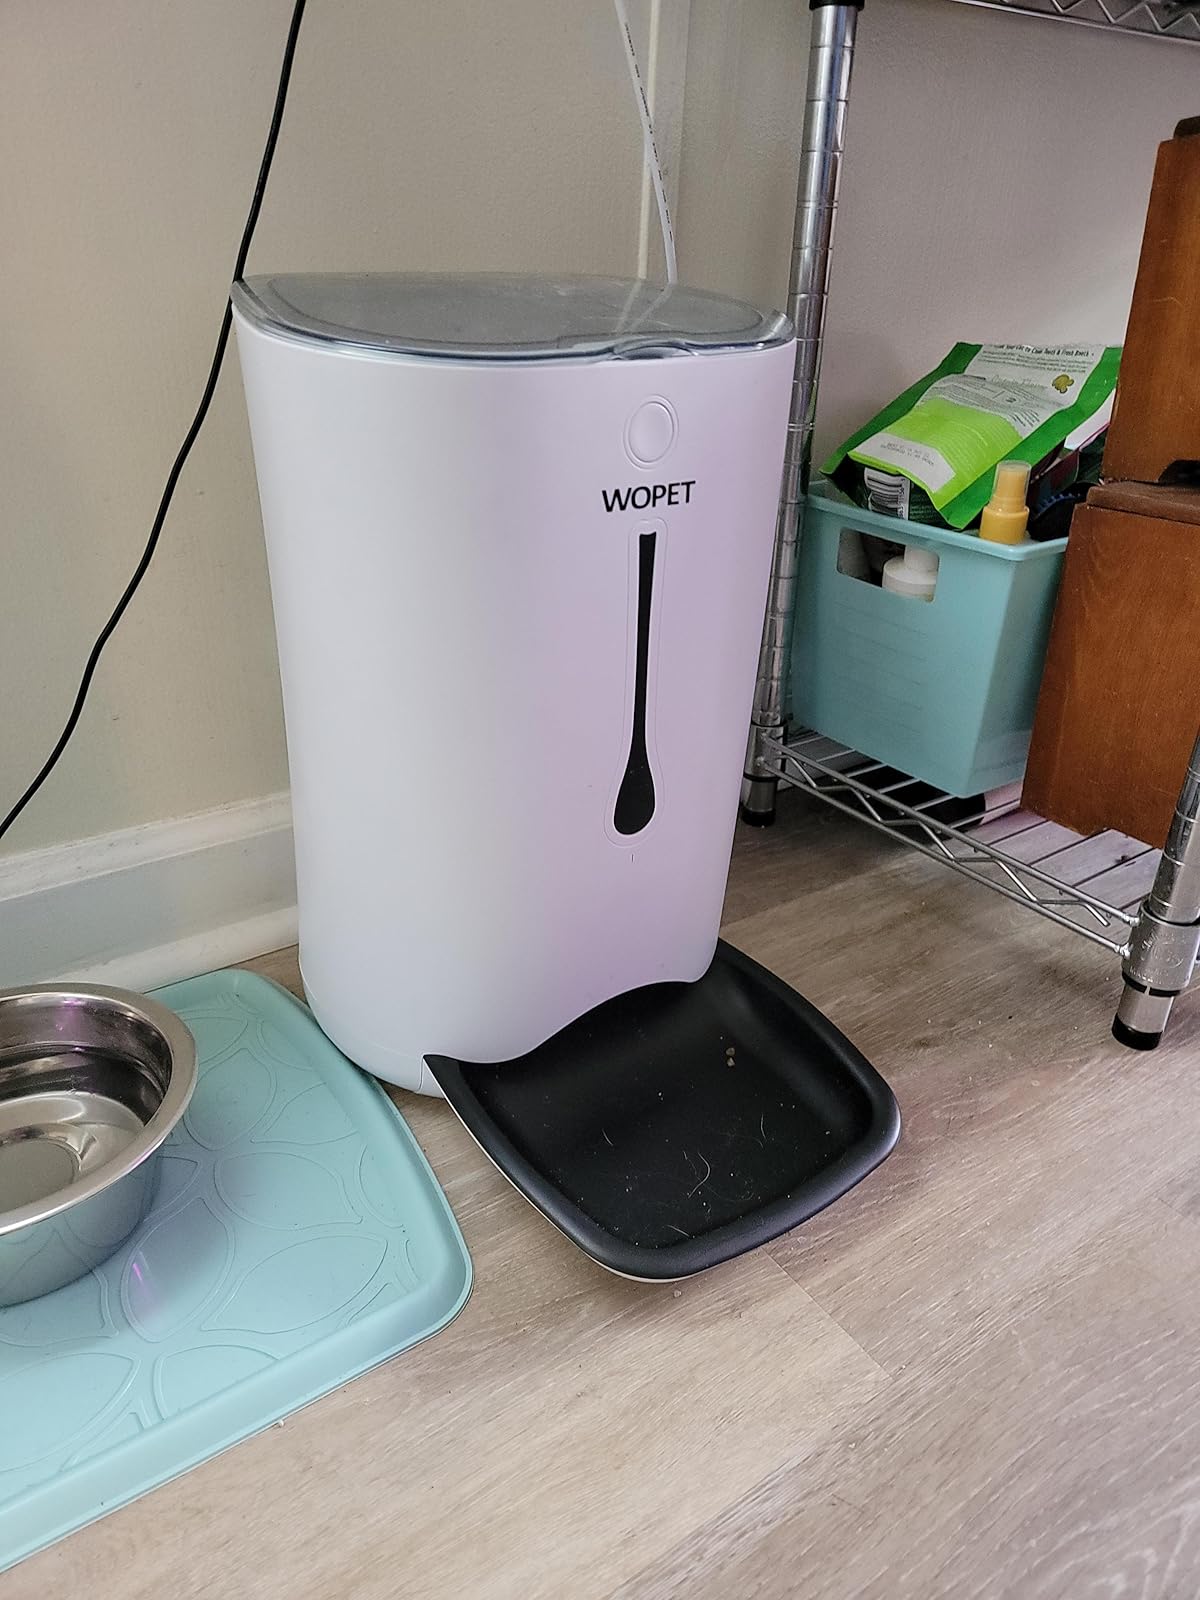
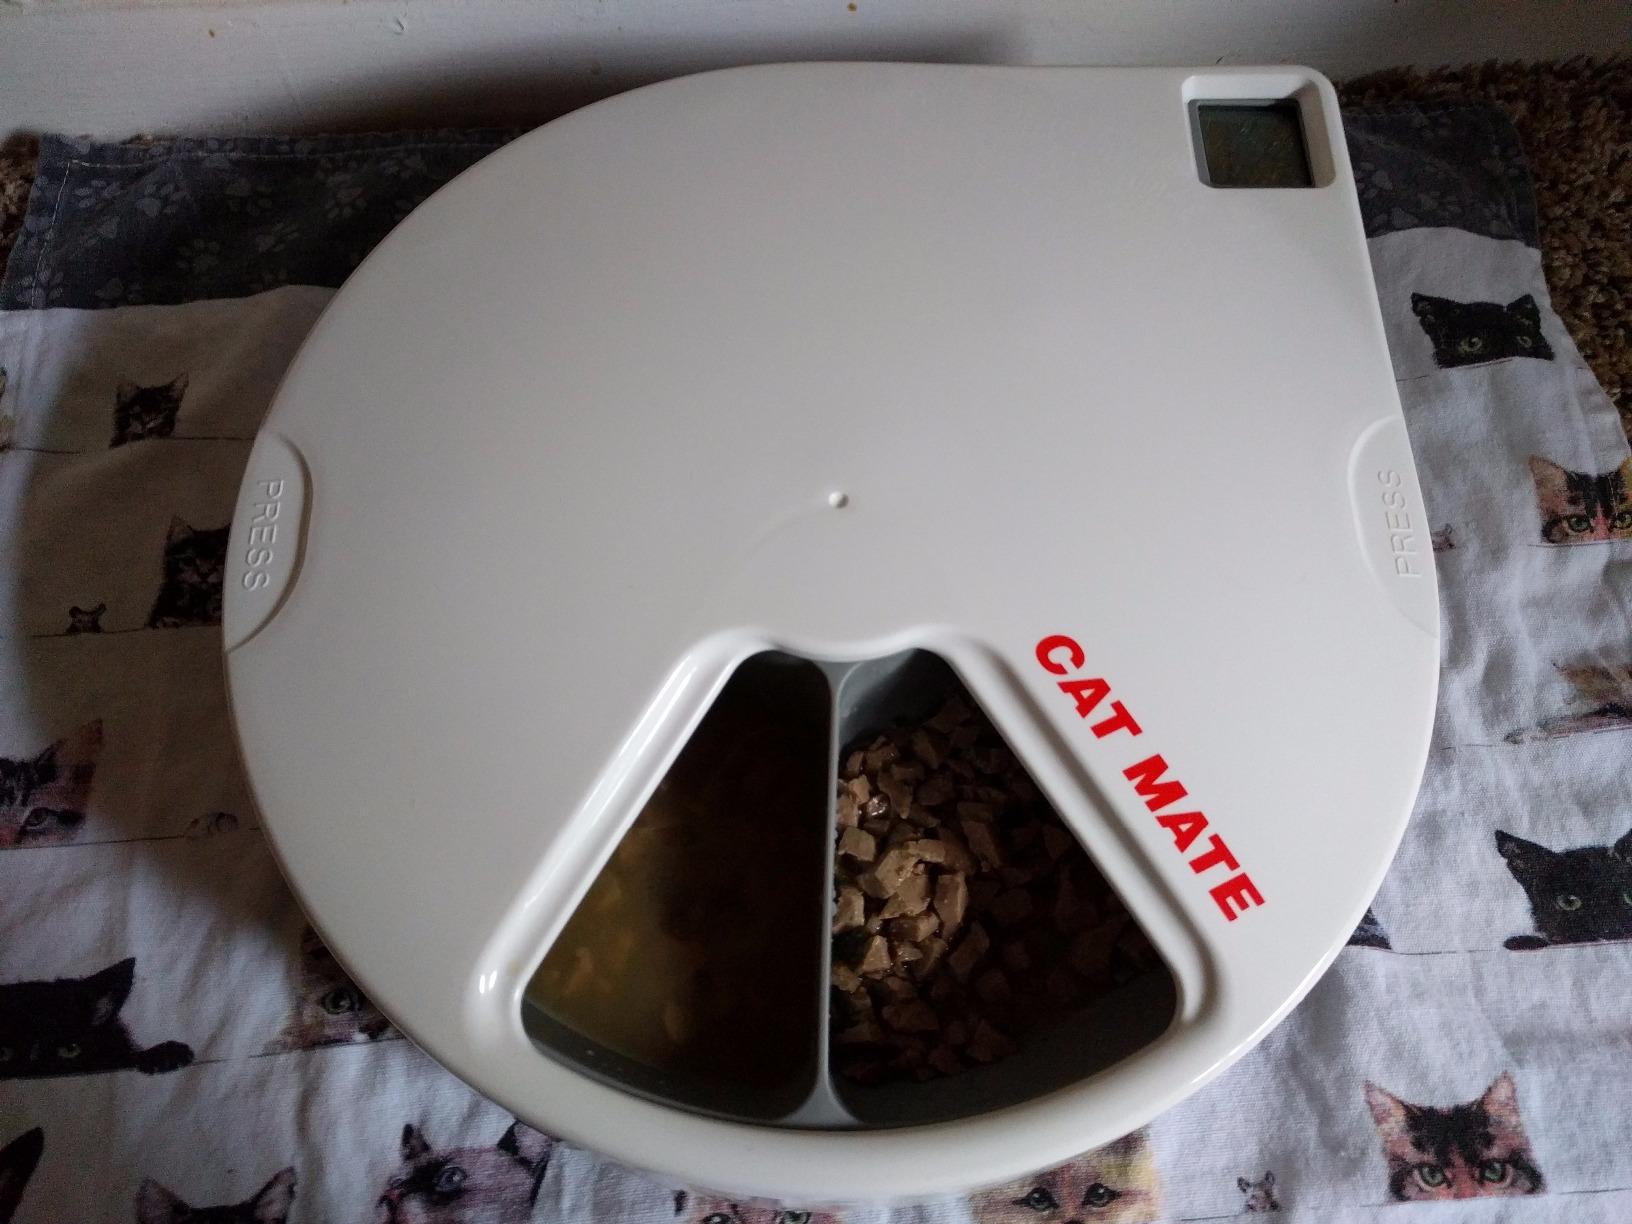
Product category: items_feeder
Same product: no